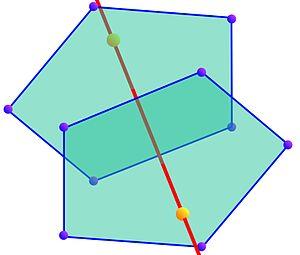
Illustration des sommets d'un icosaèdre positionner pour rendre visible l'invariance par une rotation d'un cinquième de tour.
En géométrie, un icosaèdre est un solide de dimension 3, de la famille des polyèdres, contenant exactement vingt faces. Le préfixe icosa-, d'origine grecque, signifie « vingt ».